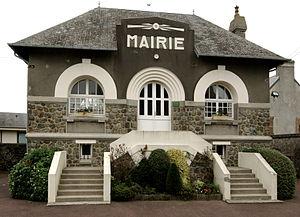
La Mairie de Blainville-sur-Mer, Manche.
Blainville-sur-Mer est une commune française, située dans le département de la Manche en région Normandie, peuplée de 1 653 habitants.